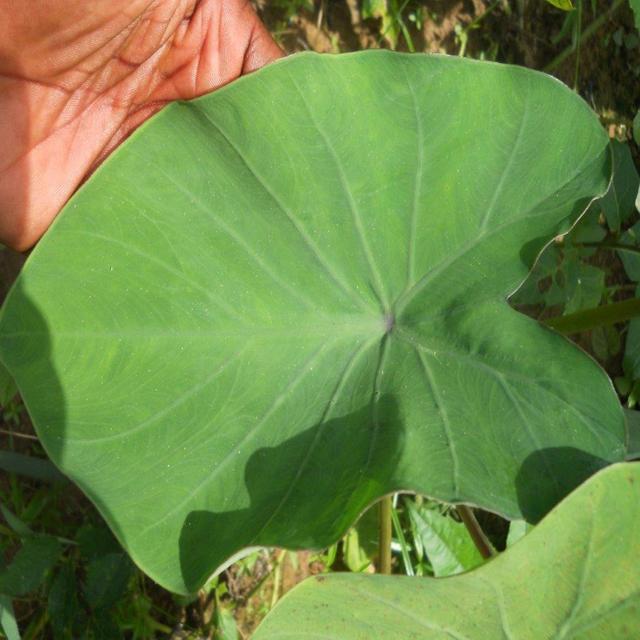
Label: Healthy